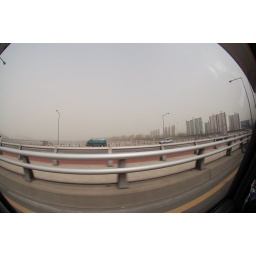
yellow sand over the han river